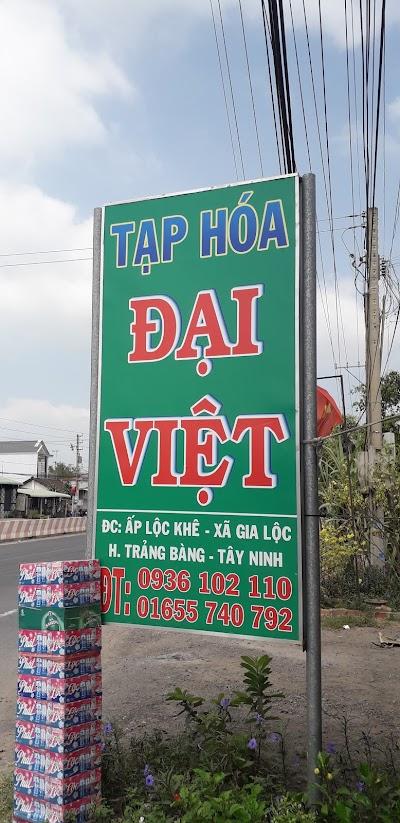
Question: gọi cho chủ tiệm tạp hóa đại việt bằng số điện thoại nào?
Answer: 0936102110 hoặc 01655740792